Ayaori Station

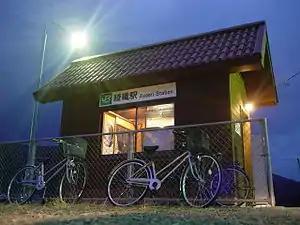
Ayaori Station, February 2007

is a railway station in the city of Tōno, Iwate, Japan, operated by East Japan Railway Company (JR East).